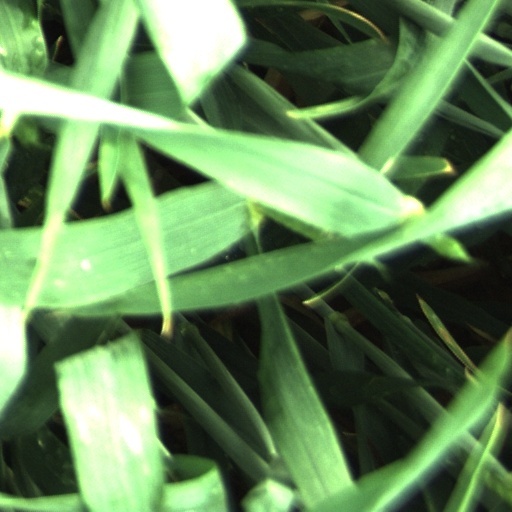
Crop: wheat